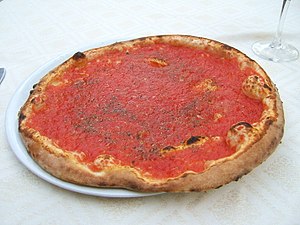
Pizza marinara
Pizza marinara.
Pizza marinara, også kaldets sømandspizza er en type napolitansk pizza i det italienske køkken, der beståre af en almindelige marinara-sovs smagt til med oregano og hvidløg. Den minder meget om Pizza margherita, men den har ikke mozzarella eller anden ost på.